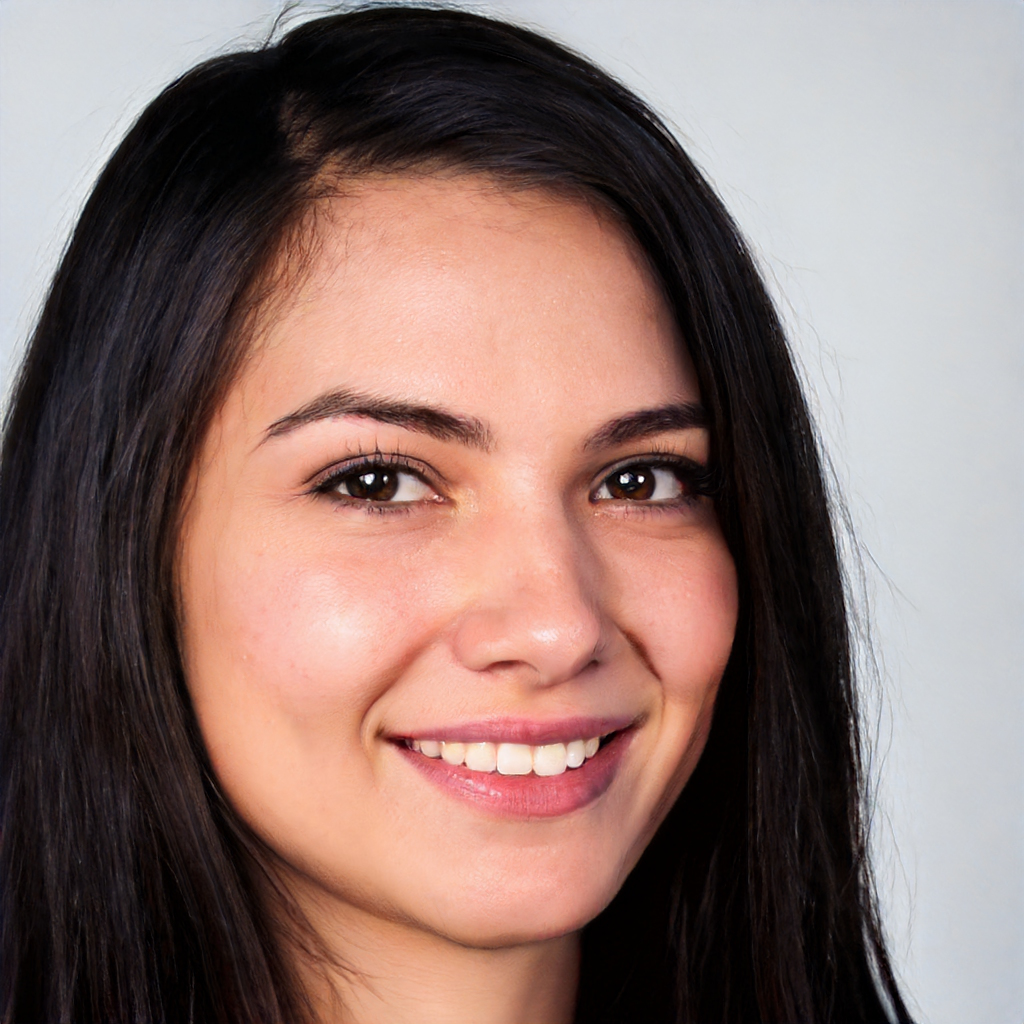
Label: Colored